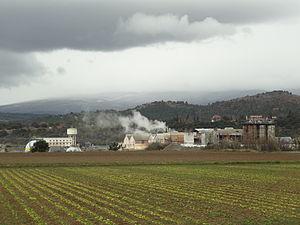
Château-Arnoux-Saint-Auban est une commune française, située dans le département des Alpes-de-Haute-Provence en région Provence-Alpes-Côte d'Azur.